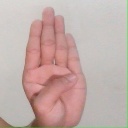
अक्षर: ब